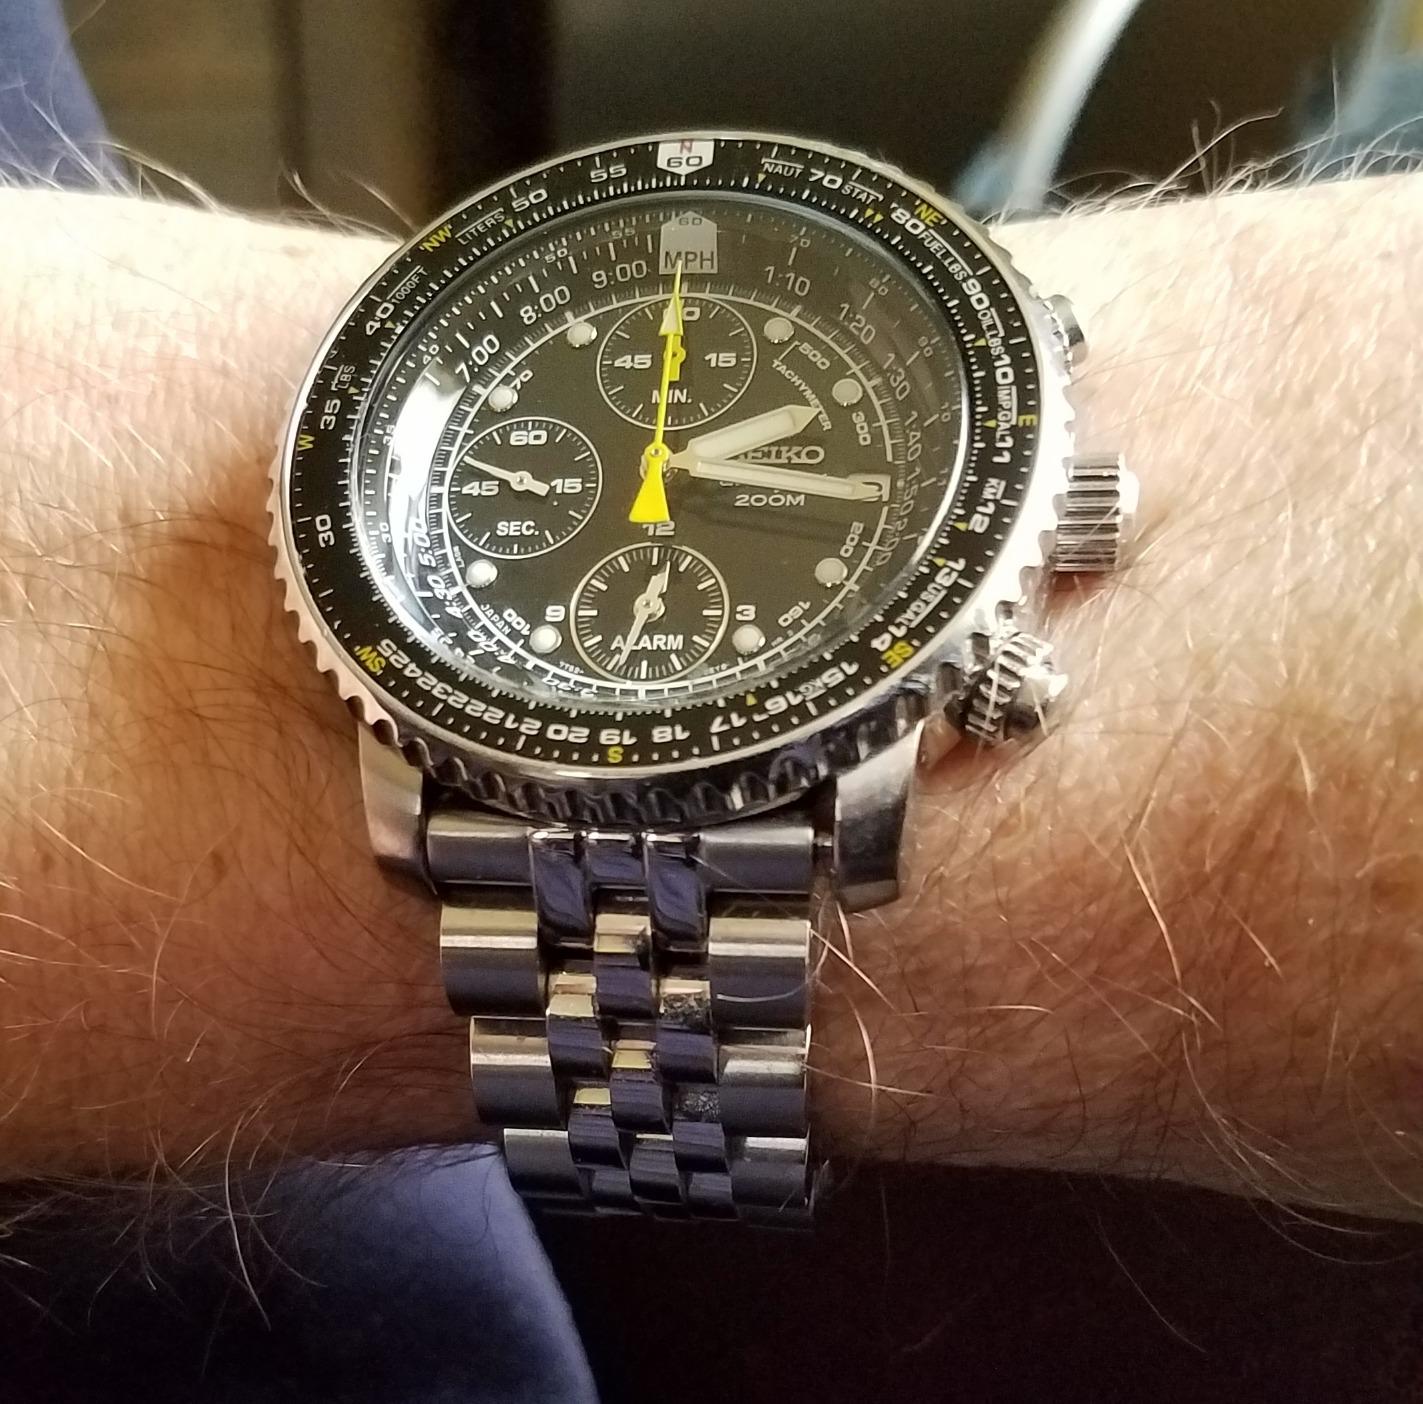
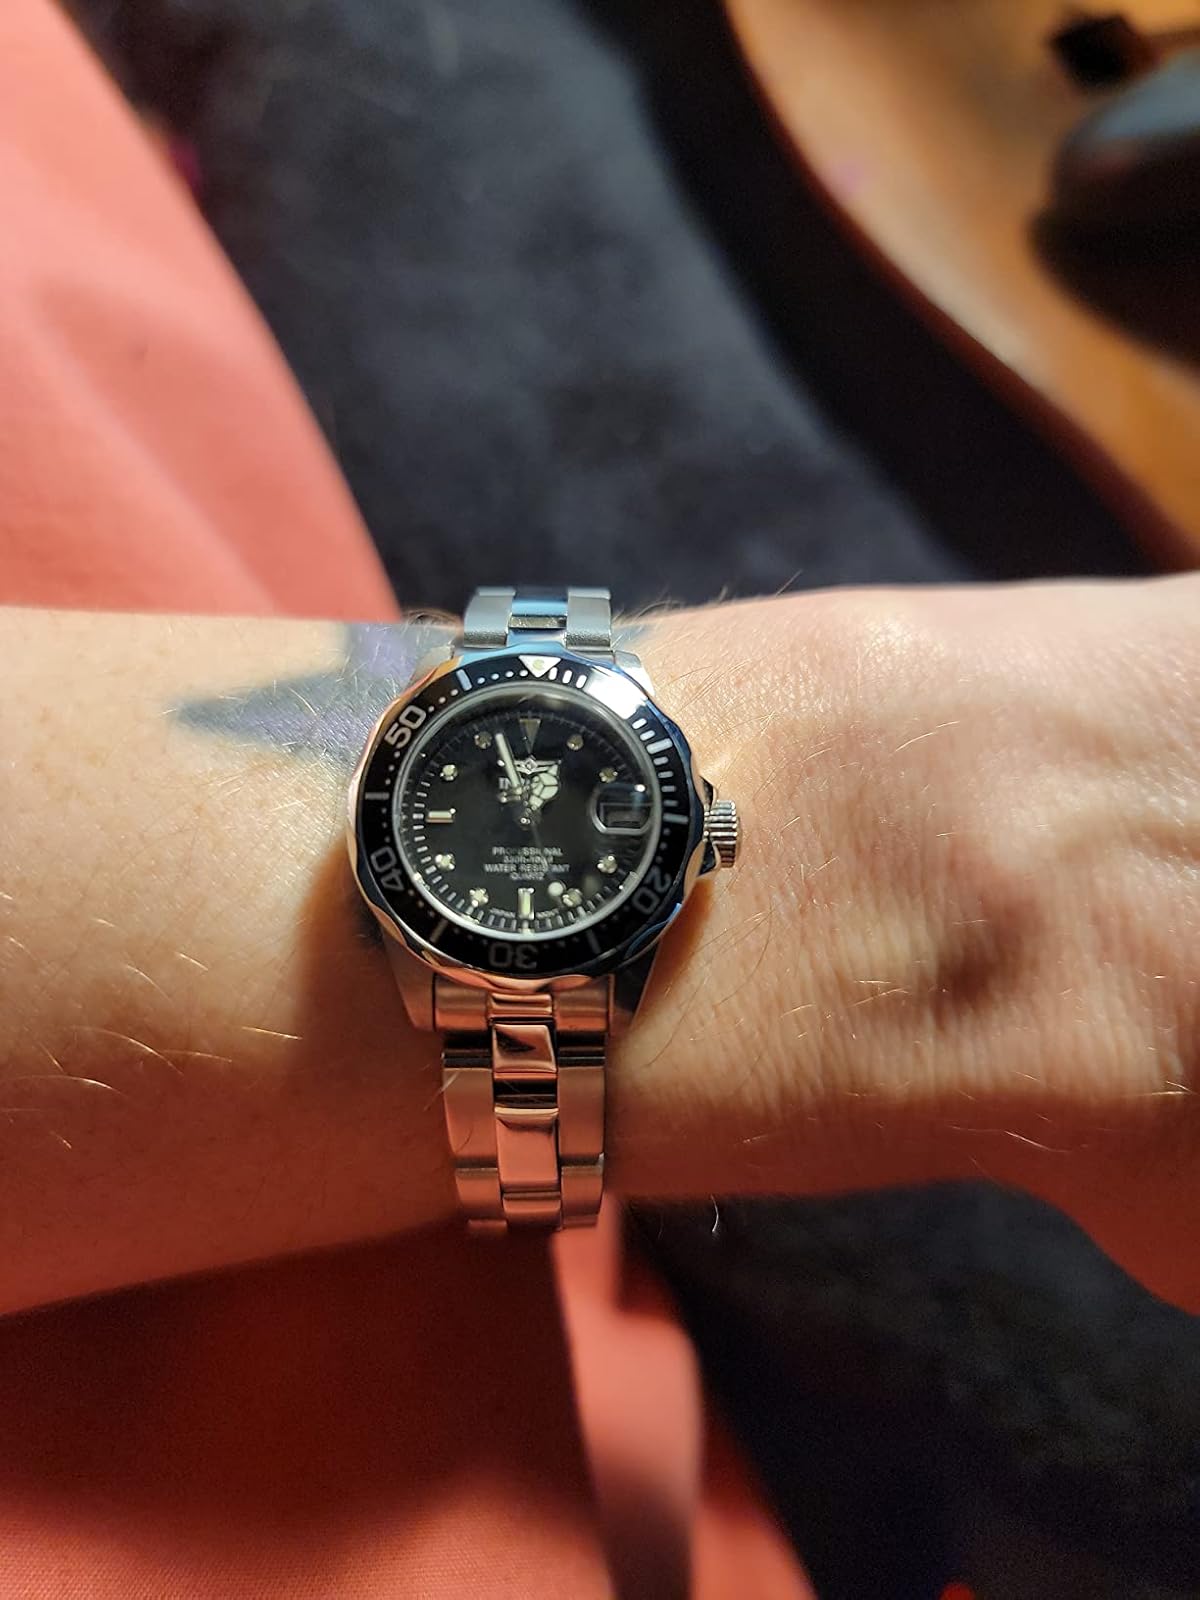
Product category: accessories_watch
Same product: no